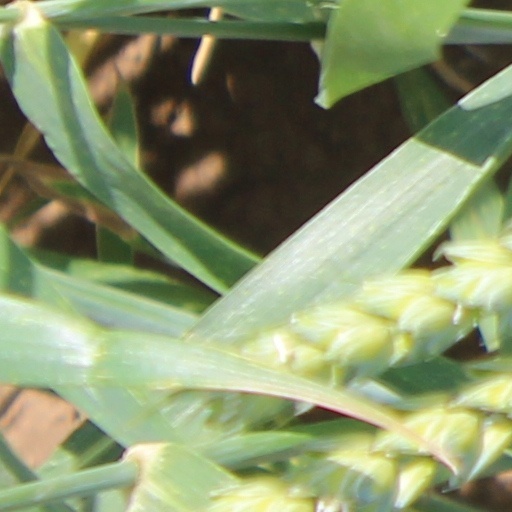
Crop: wheat